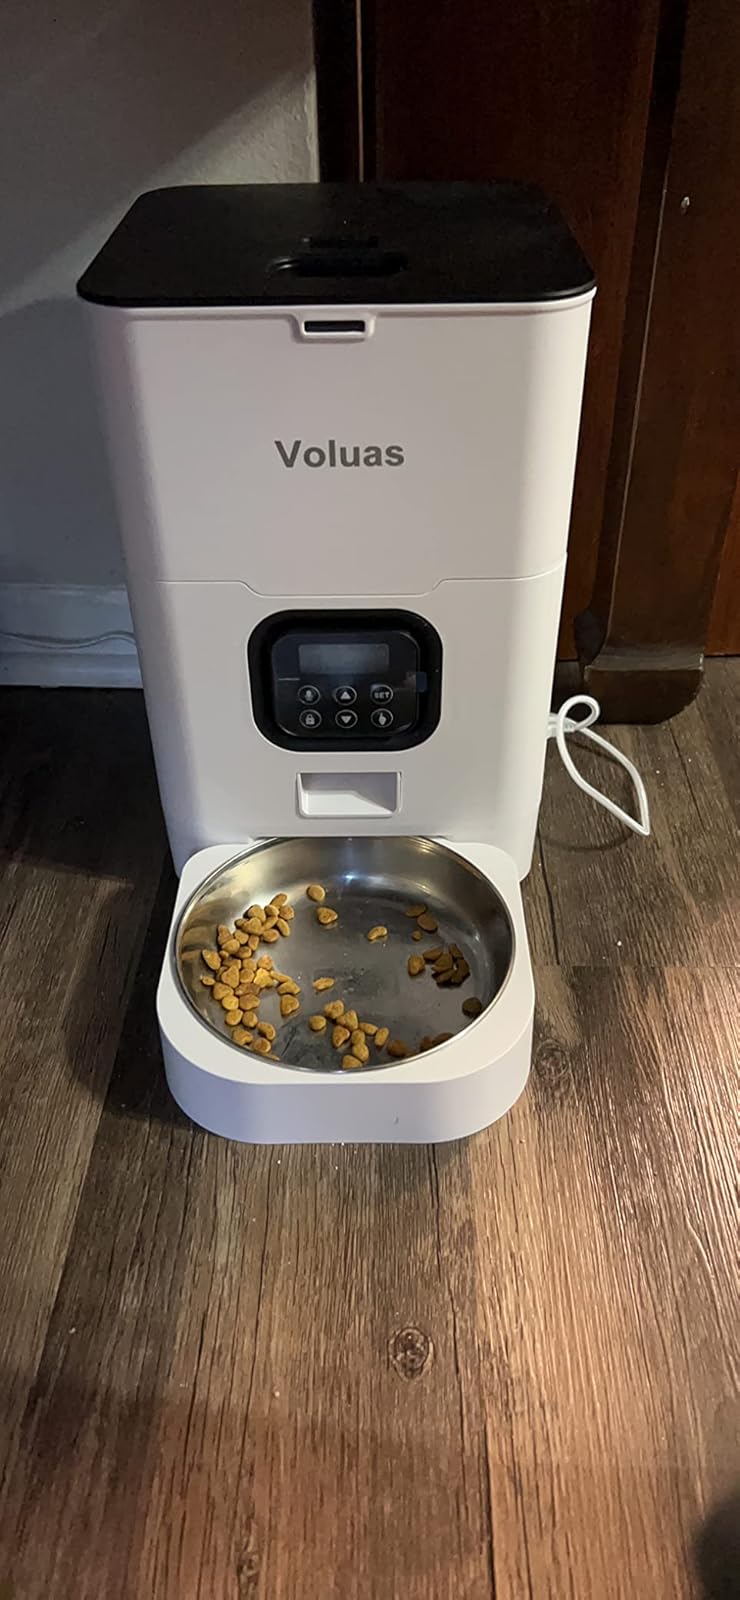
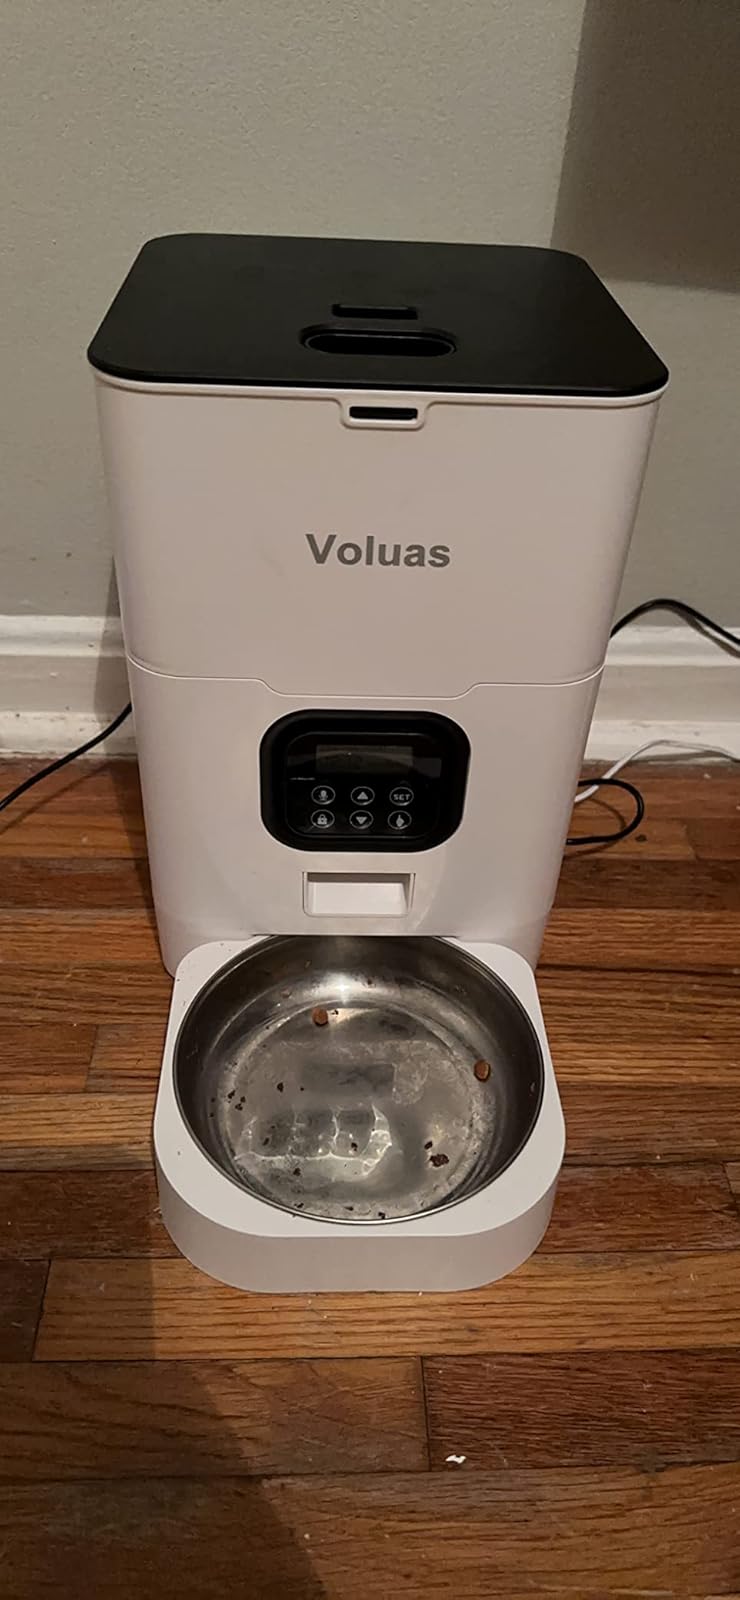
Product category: items_feeder
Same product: yes